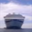
Label: ship